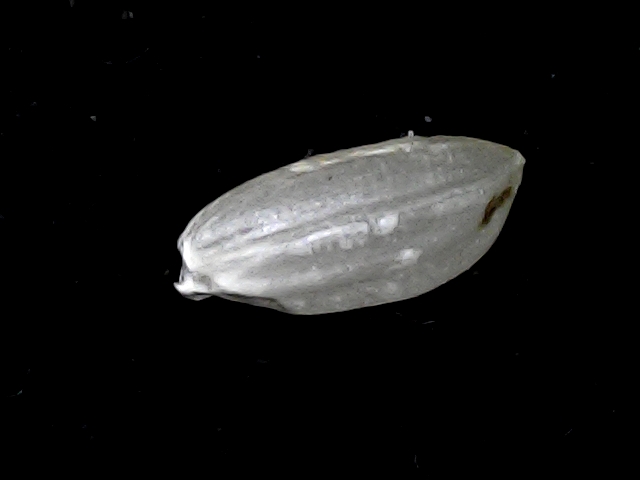
Rice variety: BD39